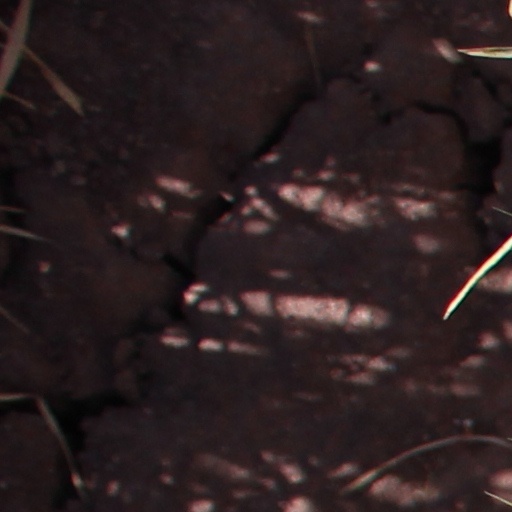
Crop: wheat